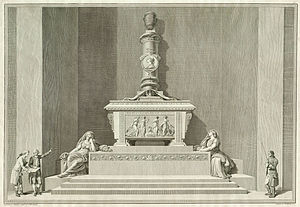
C.F. Harsdorff / Bygningsbevaring
Frederik 5.s sarkofag i Roskilde Domkirke, kobberstik af J.F. Clemens 1783 efter Johannes Wiedewelt, som ses diskutere med Harsdorff til venstre.
Caspar Frederik Harsdorff var en dansk arkitekt, der regnes for en af klassicismens vigtigste. Gennem sin undervisning på Kunstakademiet dannede han skole af talentfulde arkitekter; C.F. Hansen var den mest fremtrædende.